Banyuls-sur-Mer

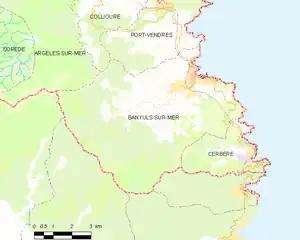
Map of Banyuls-sur-Mer and its surrounding communes

Banyuls-sur-Mer was first mentioned in 981 as "Balneum" or "Balneola". In 1074, the town started being called "Bannils de Maritimo" in order to distinguish it from Banyuls-dels-Aspres, which lies away. In 1197, the town was mentioned as "Banullis de Maredine" and in 1674. In Catalan, it has been called "Banyuls de la Marenda" since the 19th century.